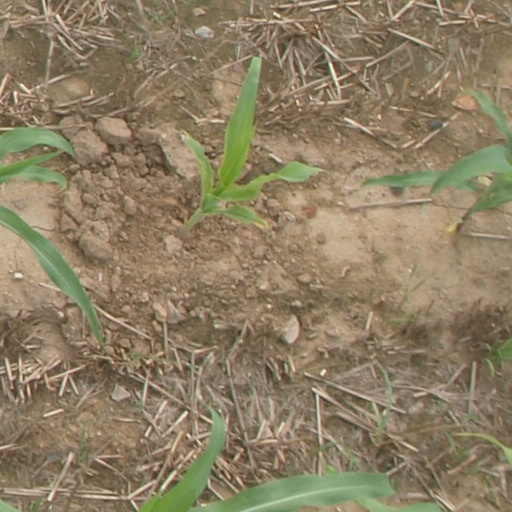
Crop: maize; corn